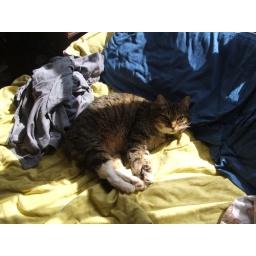
Our cat always hides on the bed in the sun in the afternoon